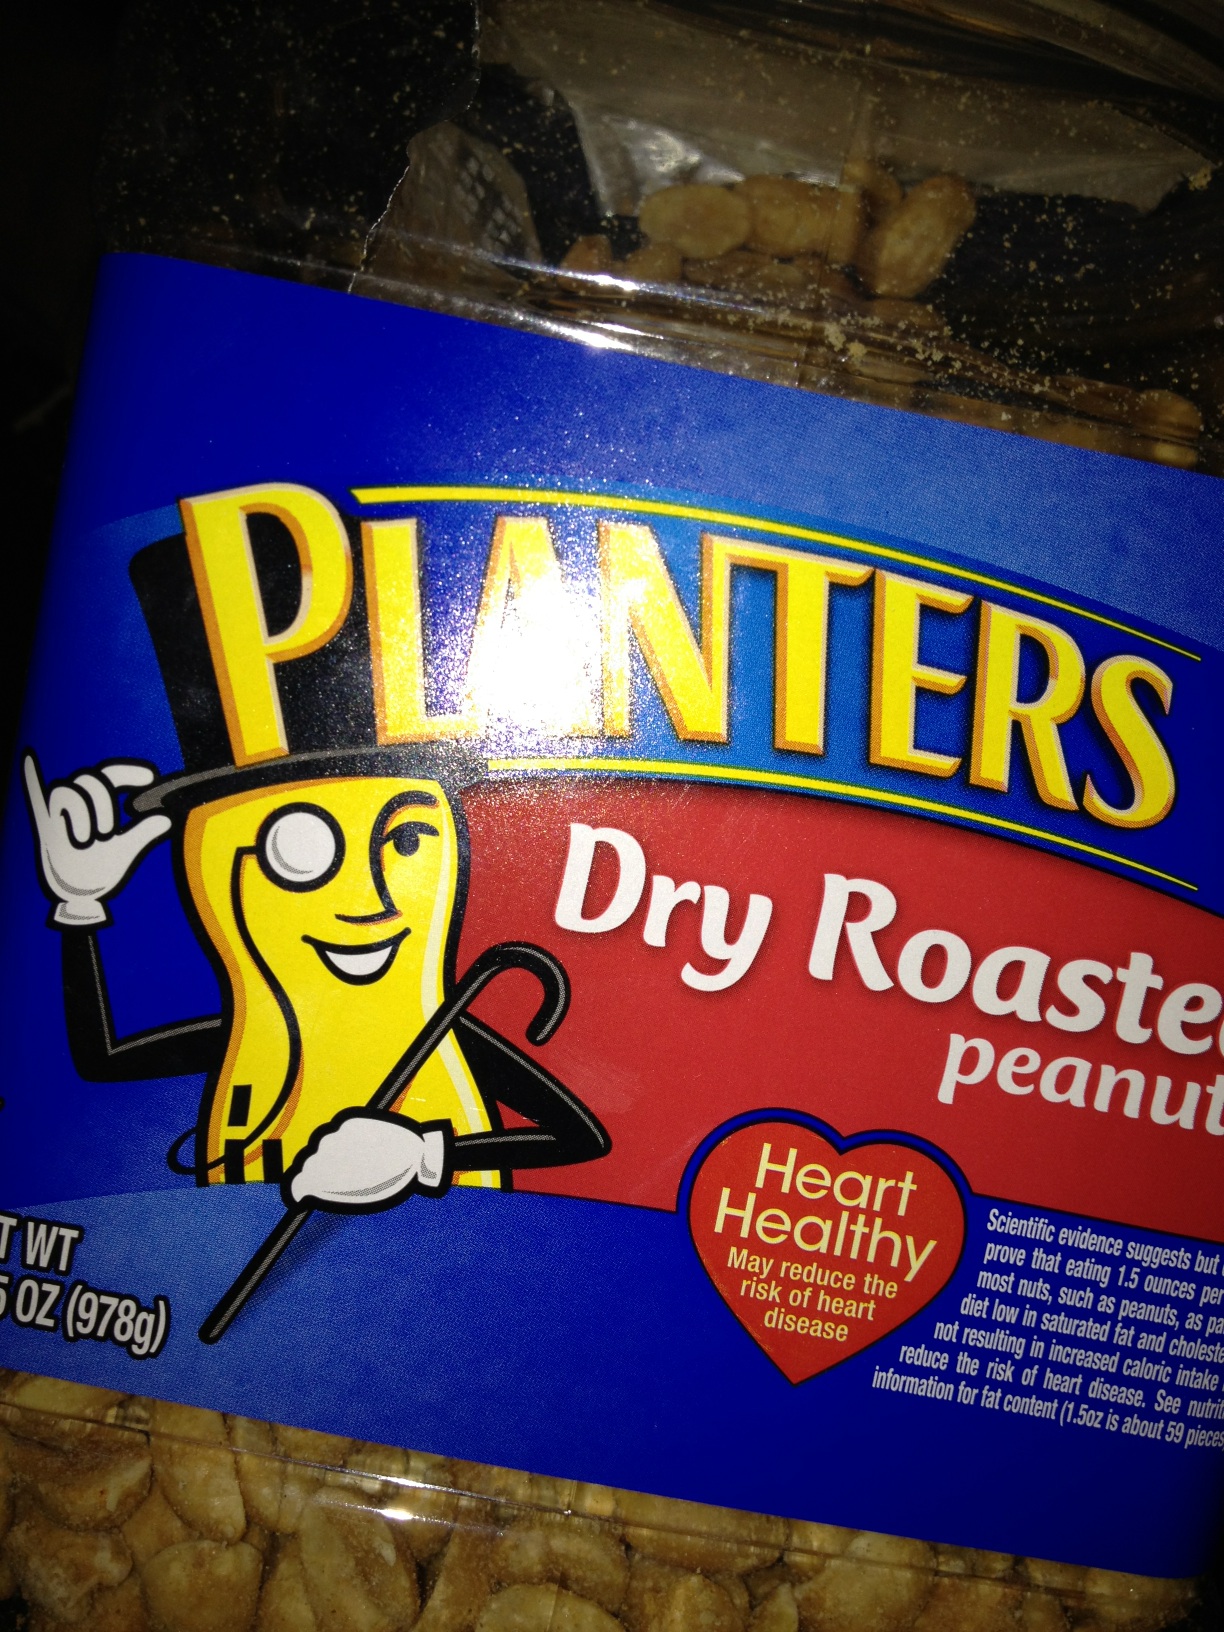Question: What brand peanut are these?
Answer: planters